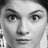
Emotion: surprise